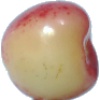
Label: Cherry Rainier 1